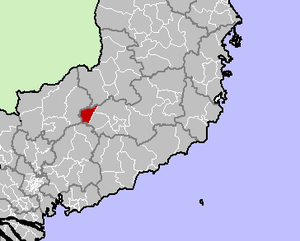
Cát Tiên est un district rural de la province de Lâm Đồng dans la région des hauts plateaux des montagnes centrales du Vietnam.